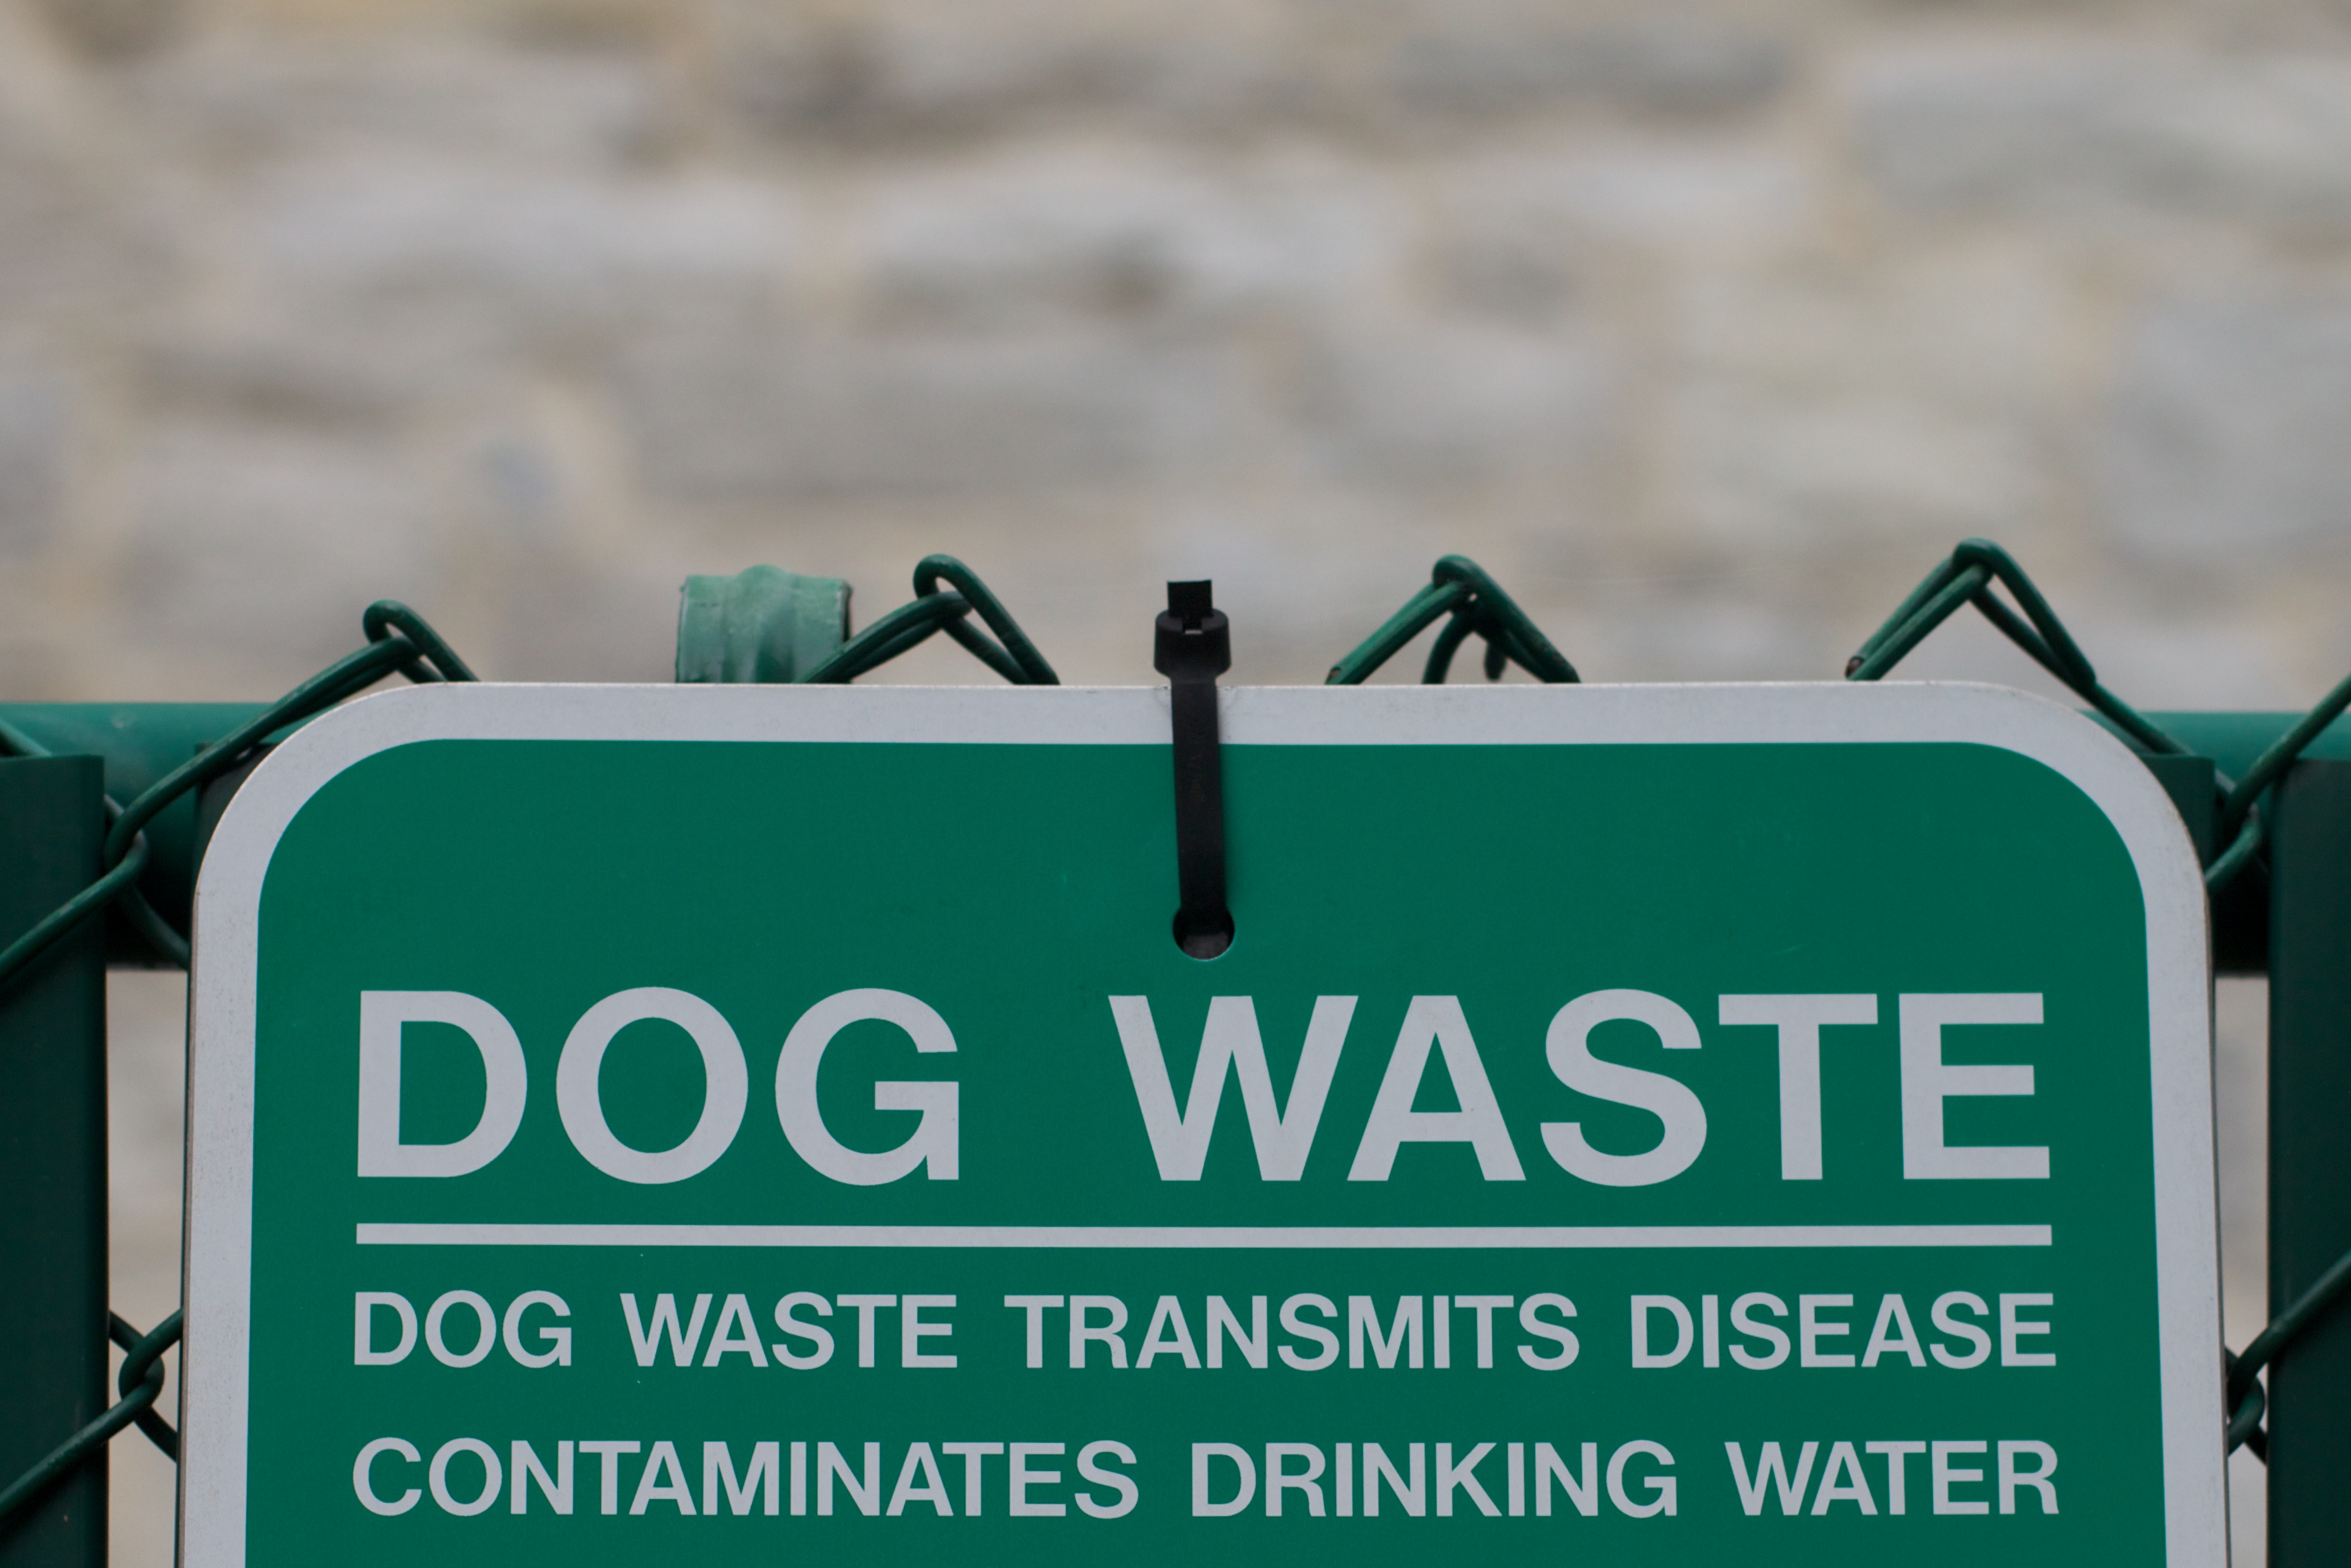
sign, green, street sign, signage, odyssey, hurleylounge